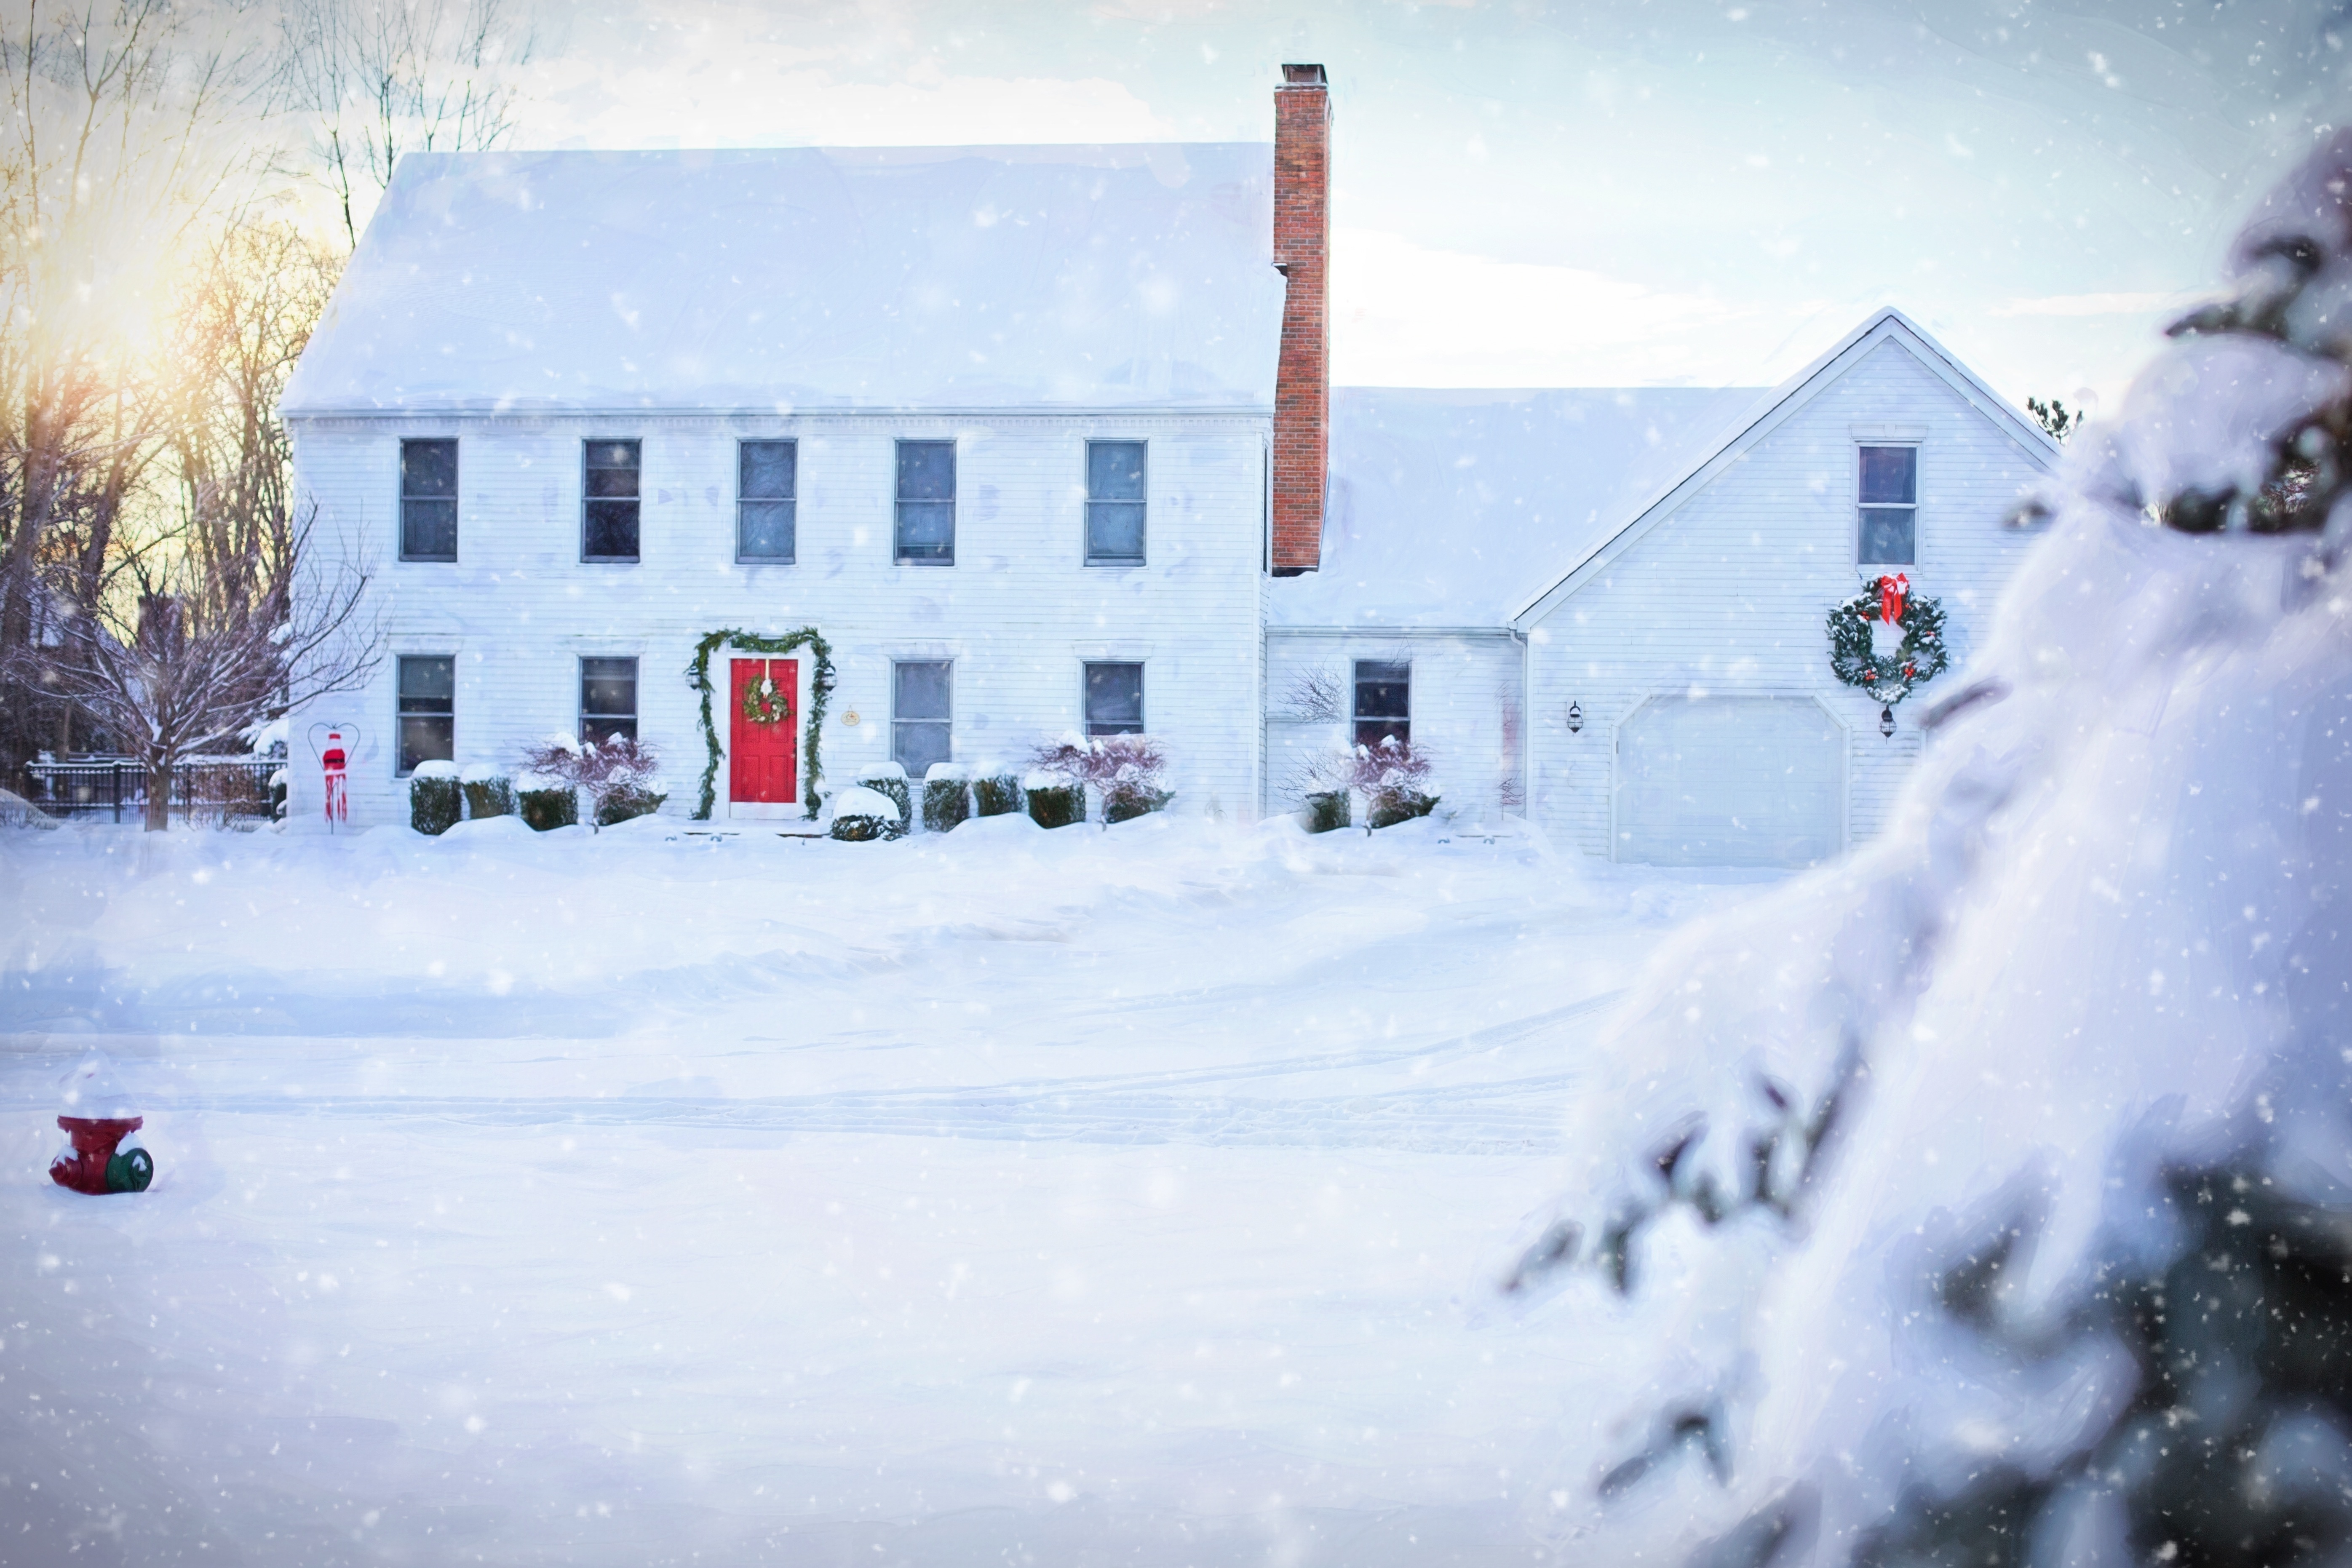
snow, winter, white, weather, holiday, snowy, christmas, season, festive, white house, decorative, seasonal, blizzard, december, xmas, decorations, merry, freezing, christmas house, winter storm